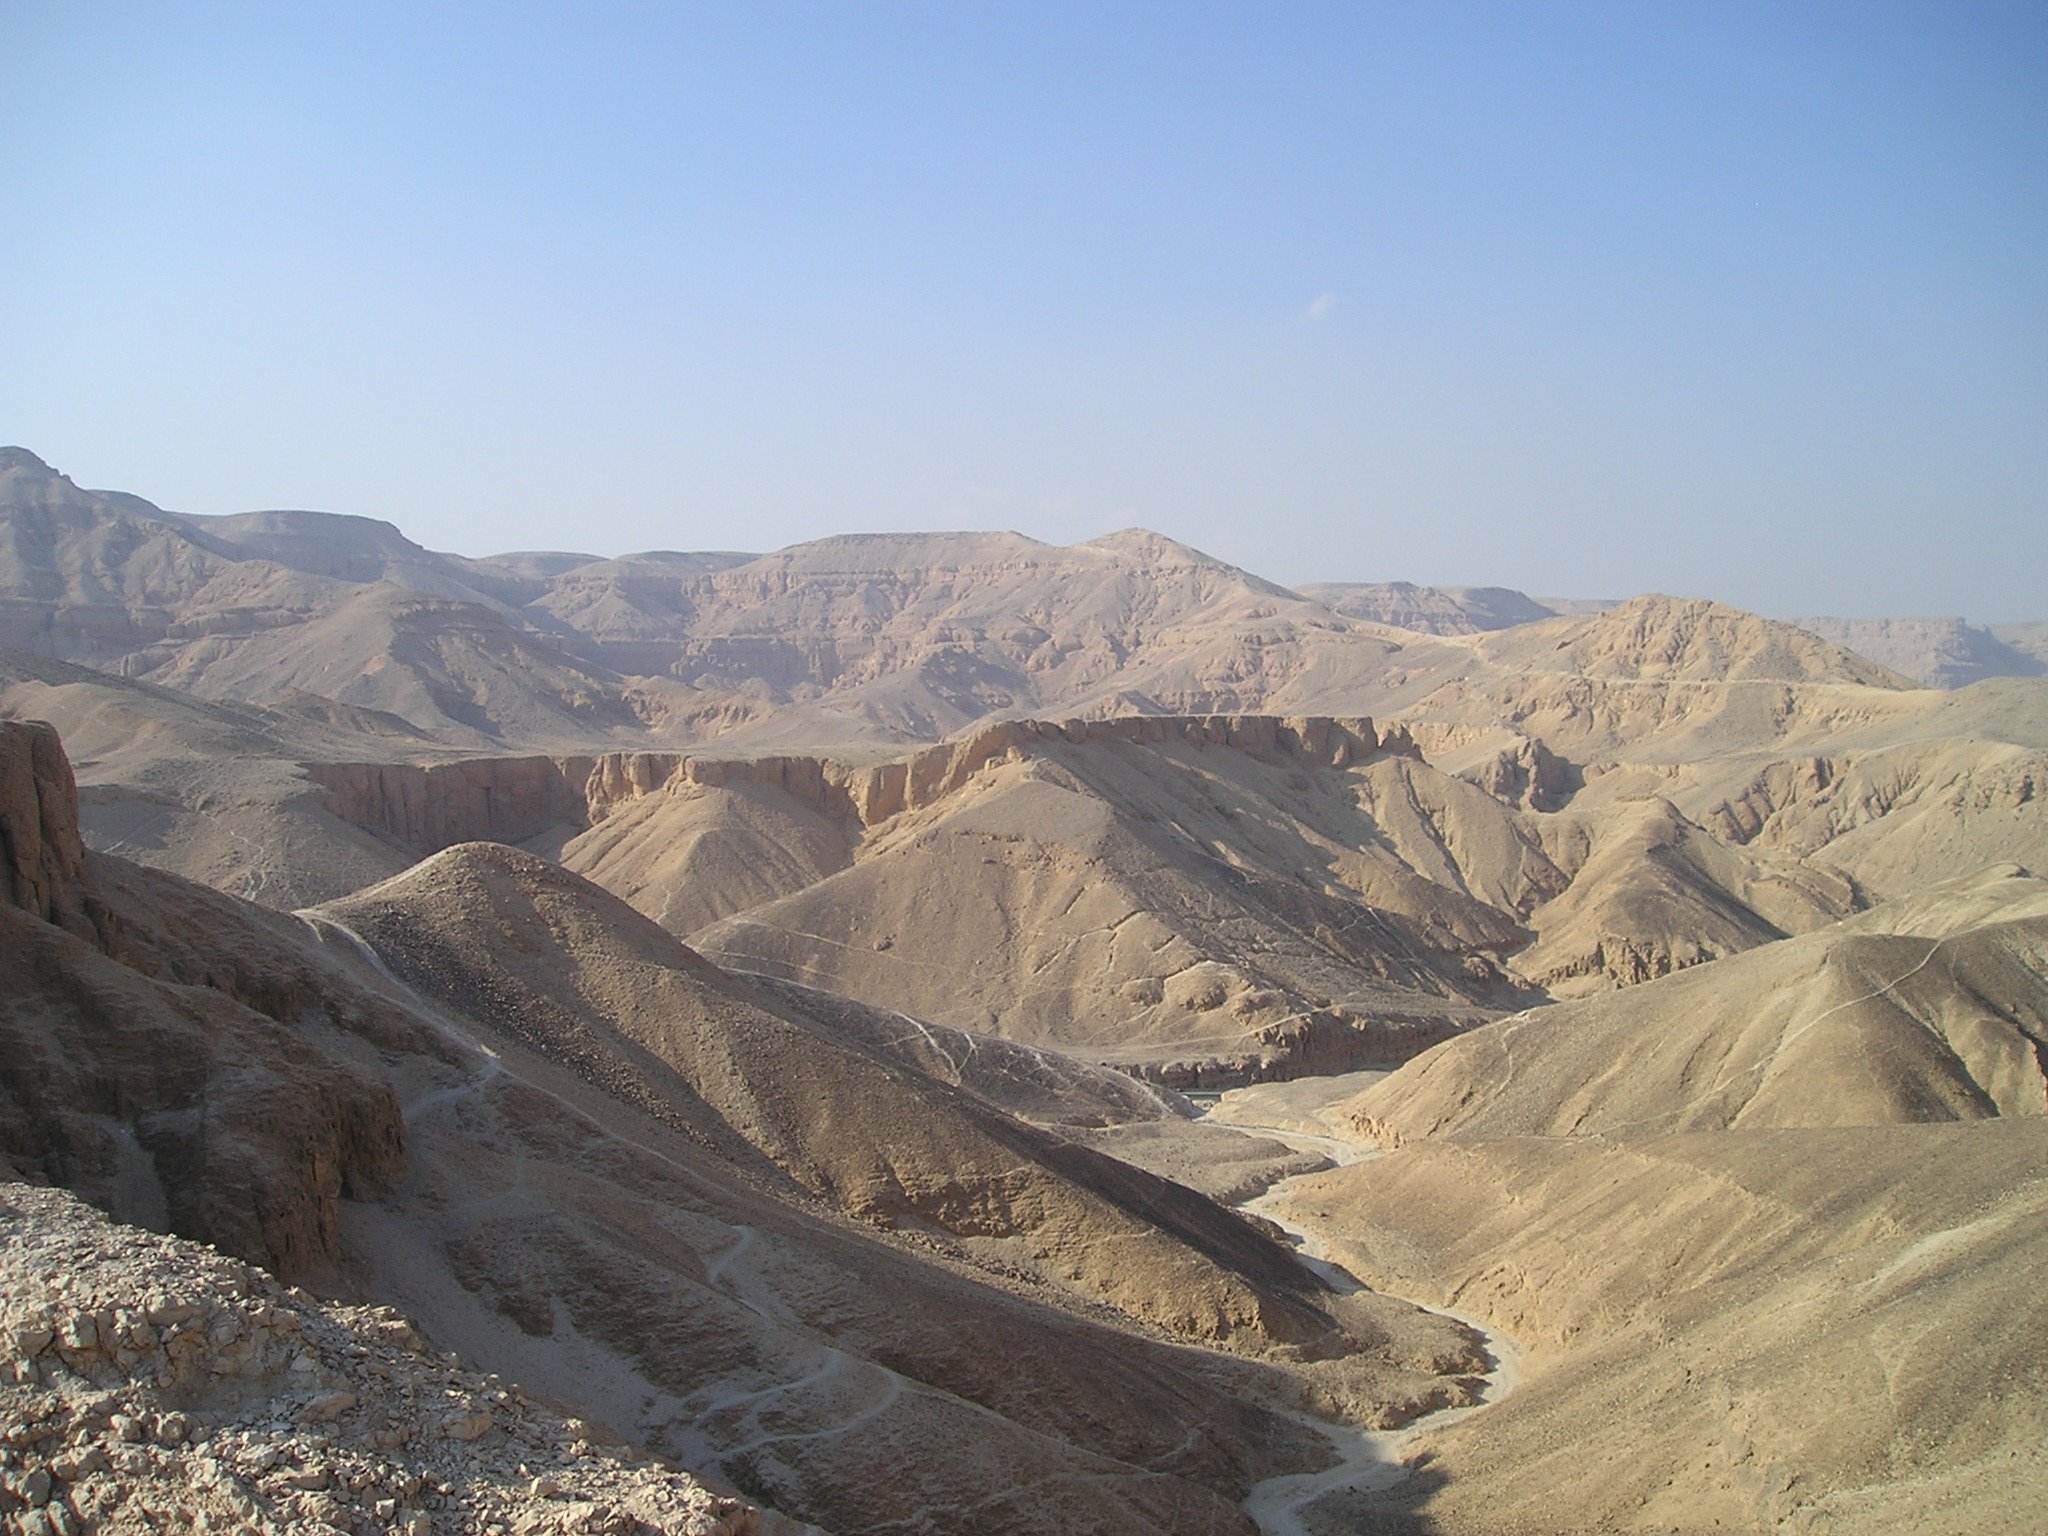
landscape, rock, wilderness, mountain, hill, desert, old, valley, mountain range, ridge, egypt, geology, temple, gravestone, badlands, plateau, graves, kings, wadi, butte, landform, natural environment, geographical feature, aeolian landform, mountainous landforms